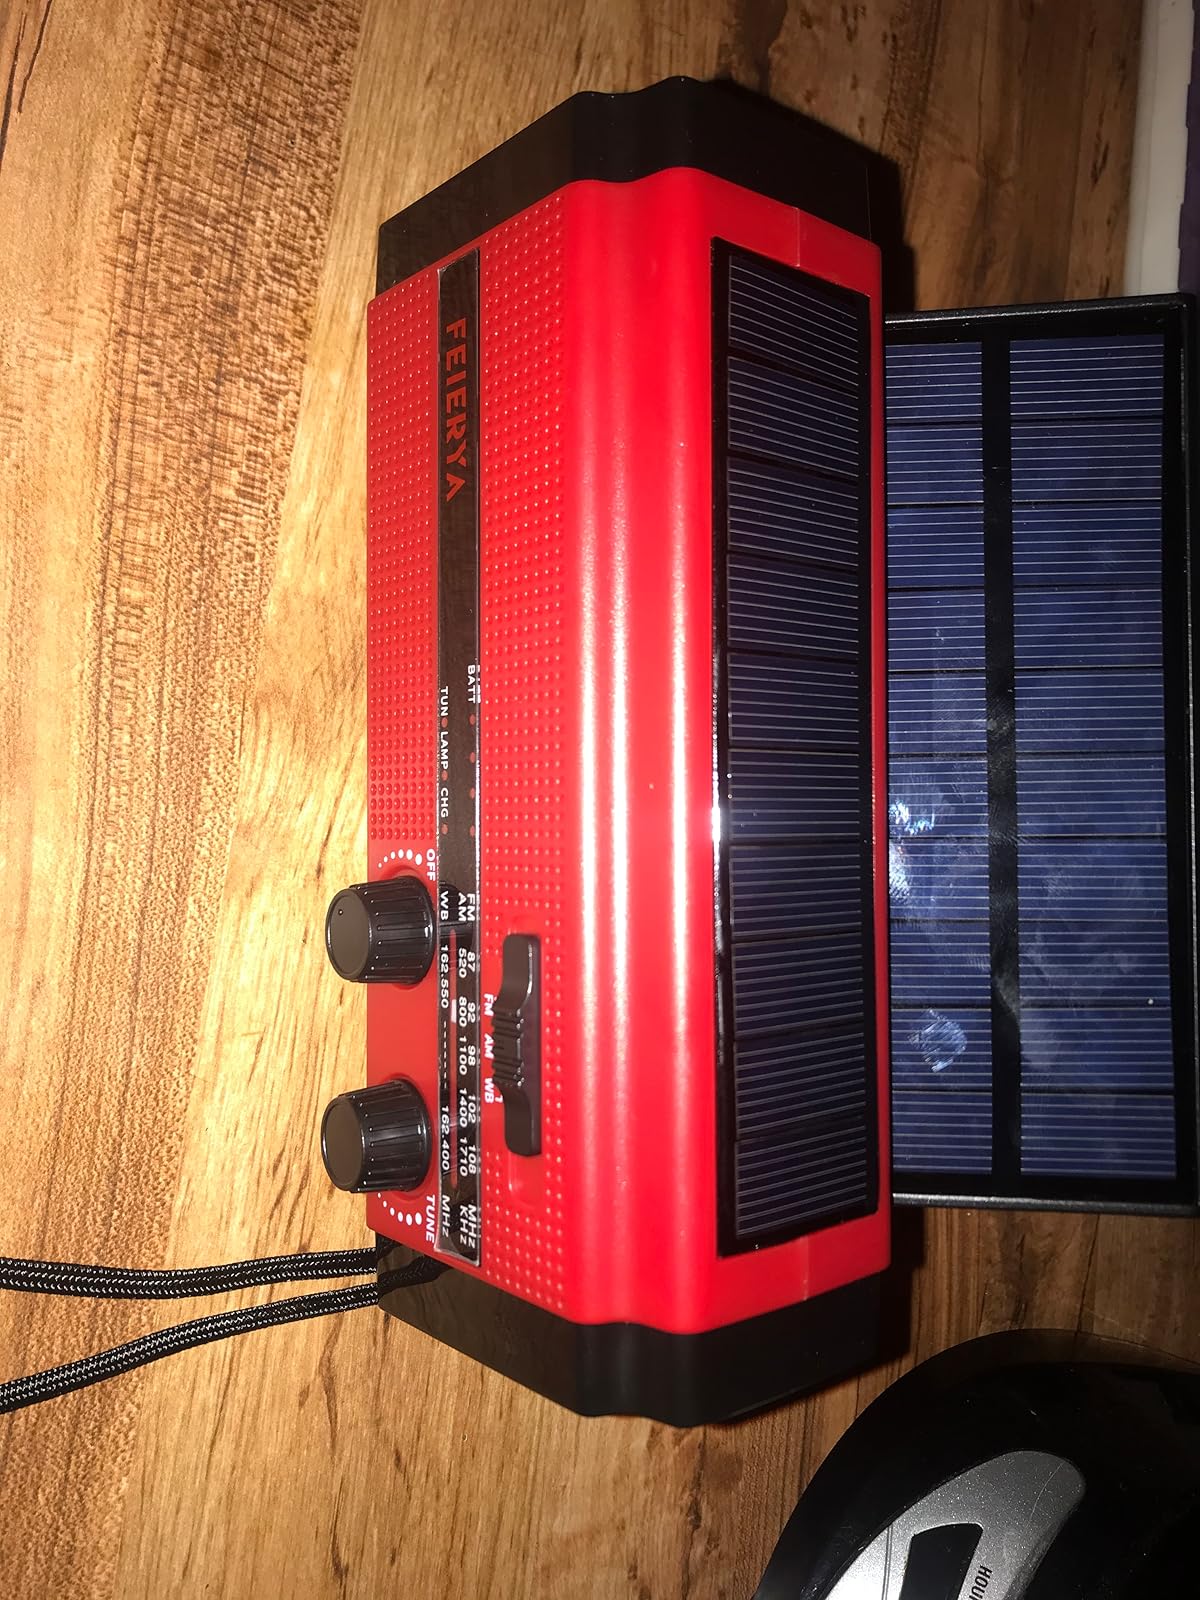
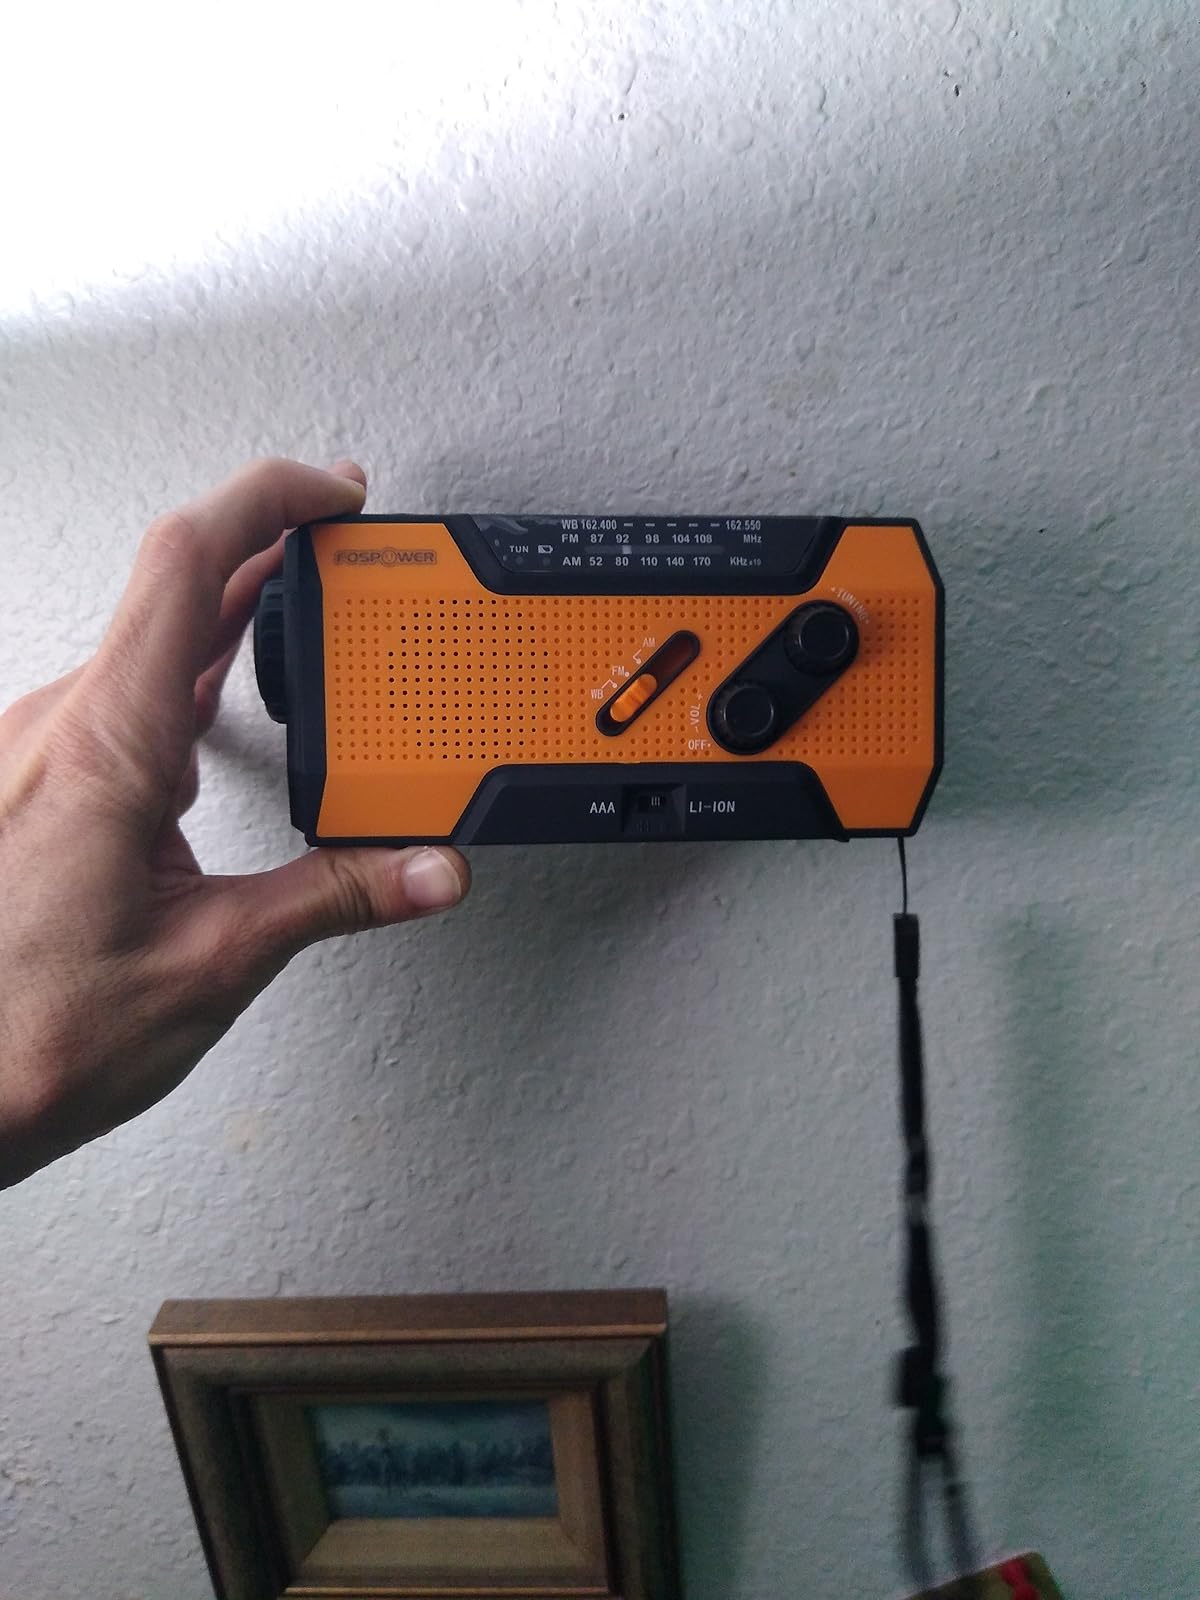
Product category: radio
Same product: no